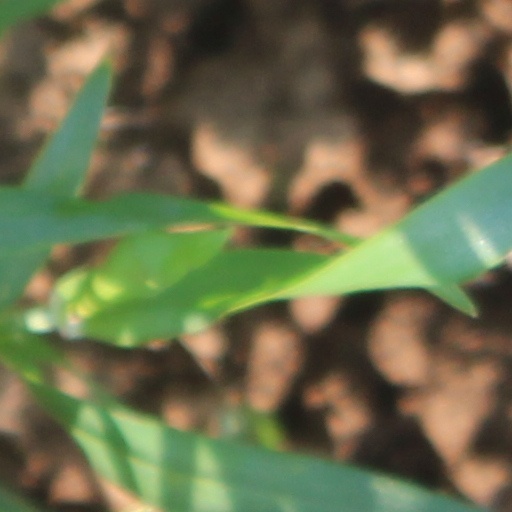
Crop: wheat